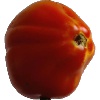
Label: Tomato 1